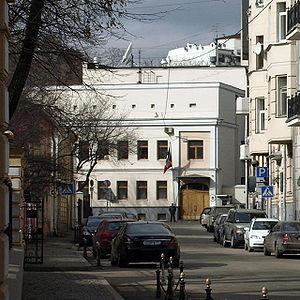
Voici les représentations diplomatiques du Mexique à l'étranger:
Ceci est une liste des représentations diplomatiques en Russie. En tant que plus grand pays du monde, membre permanent du Conseil de sécurité des Nations Unies, puissance régionale en Europe et en Asie et principal État successeur de l'Union soviétique, la Fédération de Russie accueille une importante communauté diplomatique dans sa capitale, Moscou. Moscou abrite 148 ambassades, de nombreux pays ont également des consulats généraux et des consulats dans tout le pays.